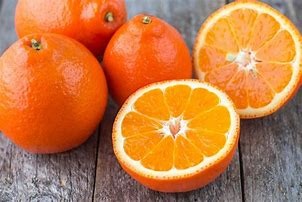
Label: mandarine